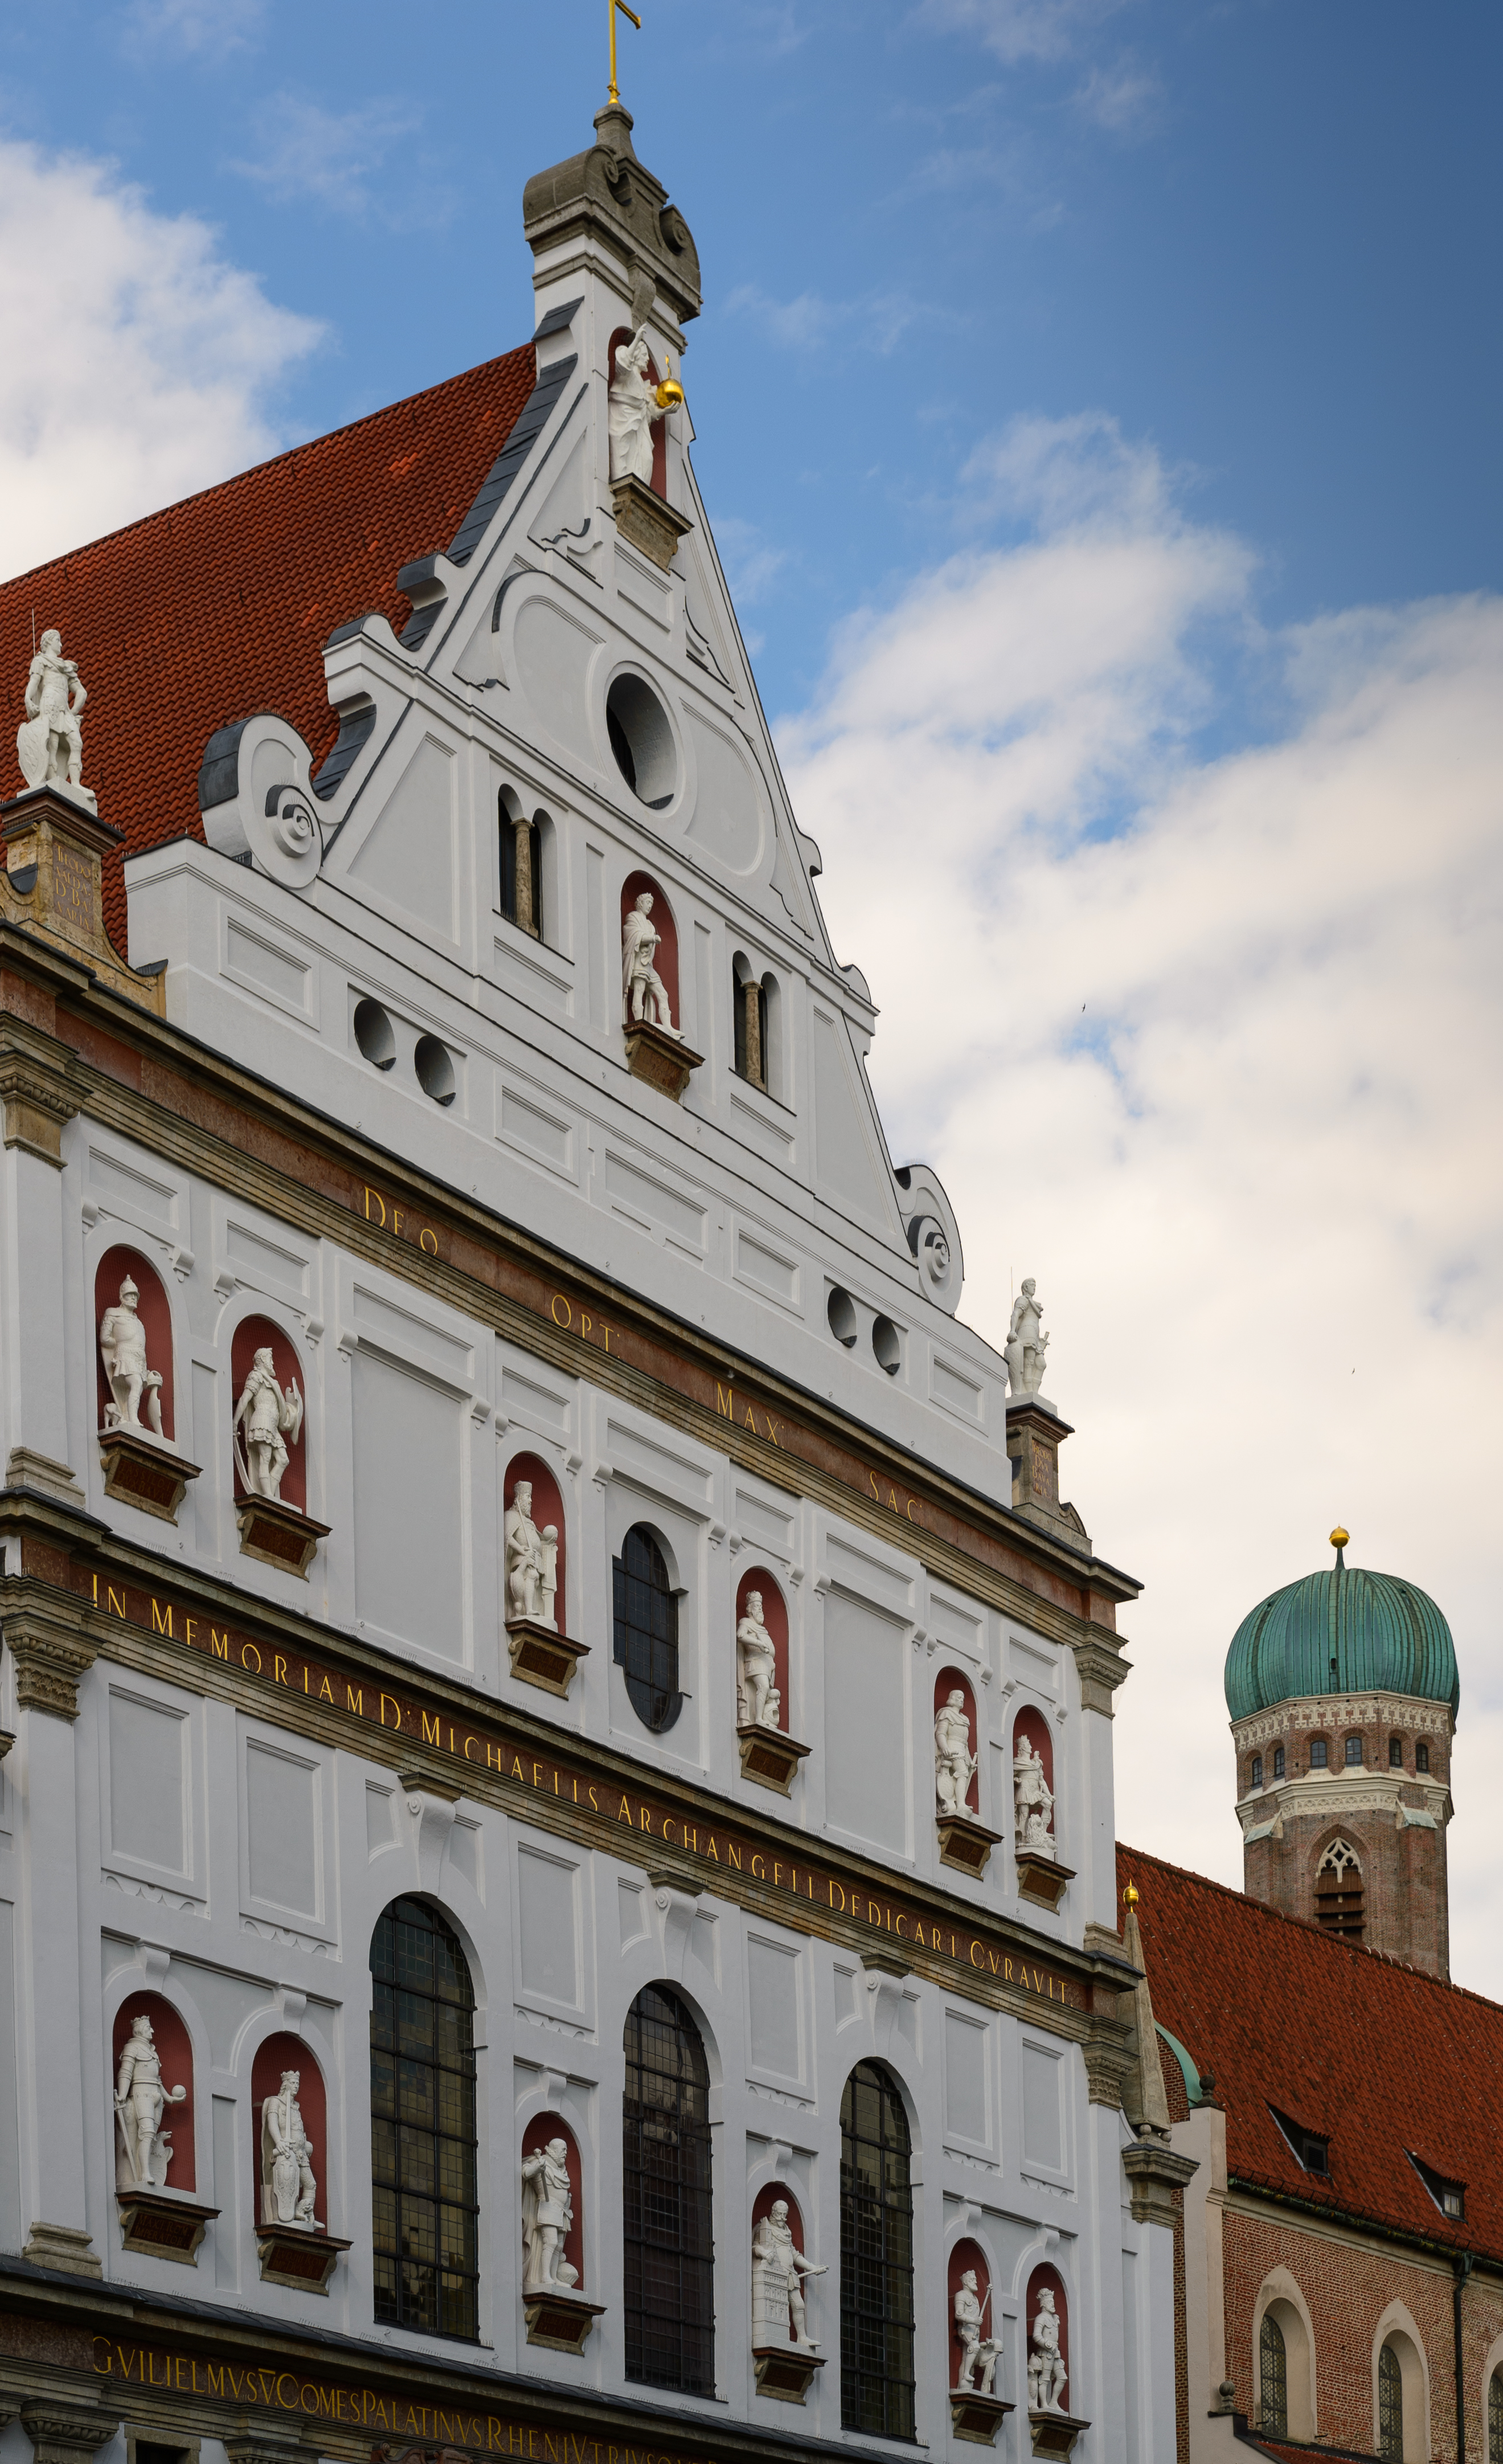
architecture, town, building, tower, landmark, facade, church, nikon, tourism, place of worship, bell tower, deutschland, munich, germania, muenchen, nikond4, d4, monacodibaviera, germani